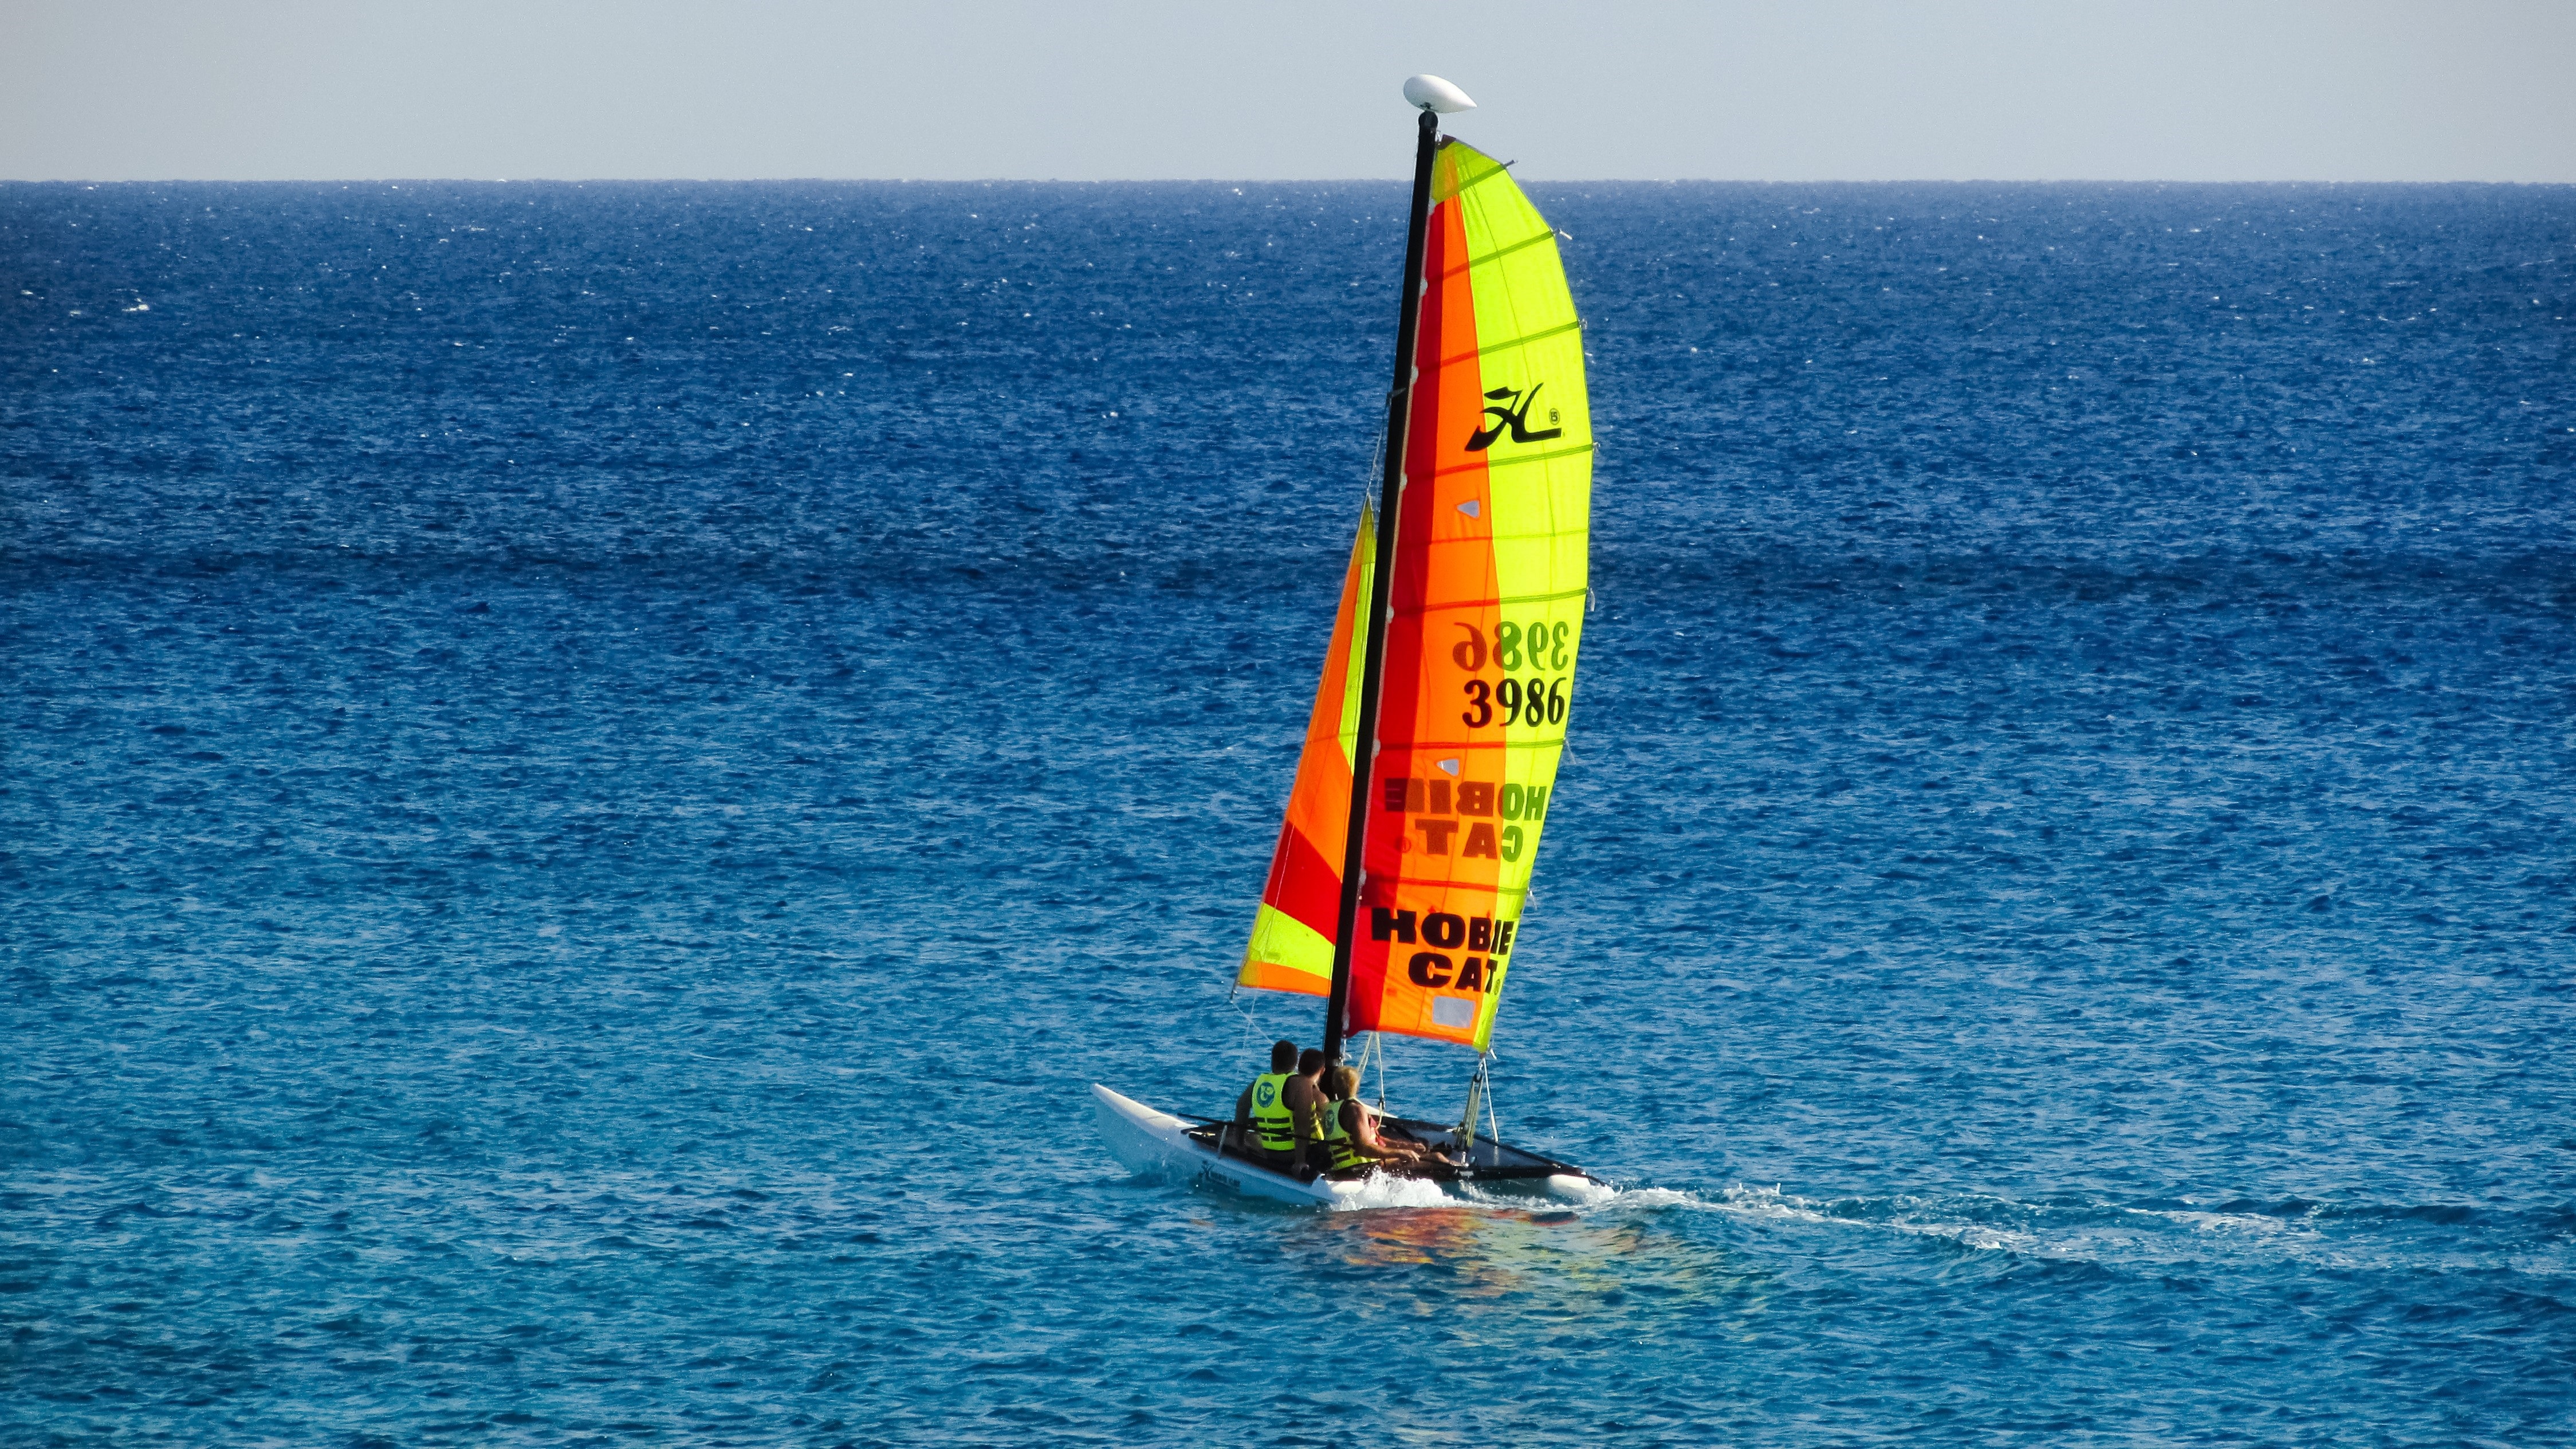
sea, sport, boat, wind, surfing, vehicle, sailing, tourism, leisure, sailboat, sports, boating, windsurfing, sail, watercraft, cyprus, catamaran, sailing ship, water sport, yacht racing, wind wave, dinghy sailing, keelboat, sailboat racing